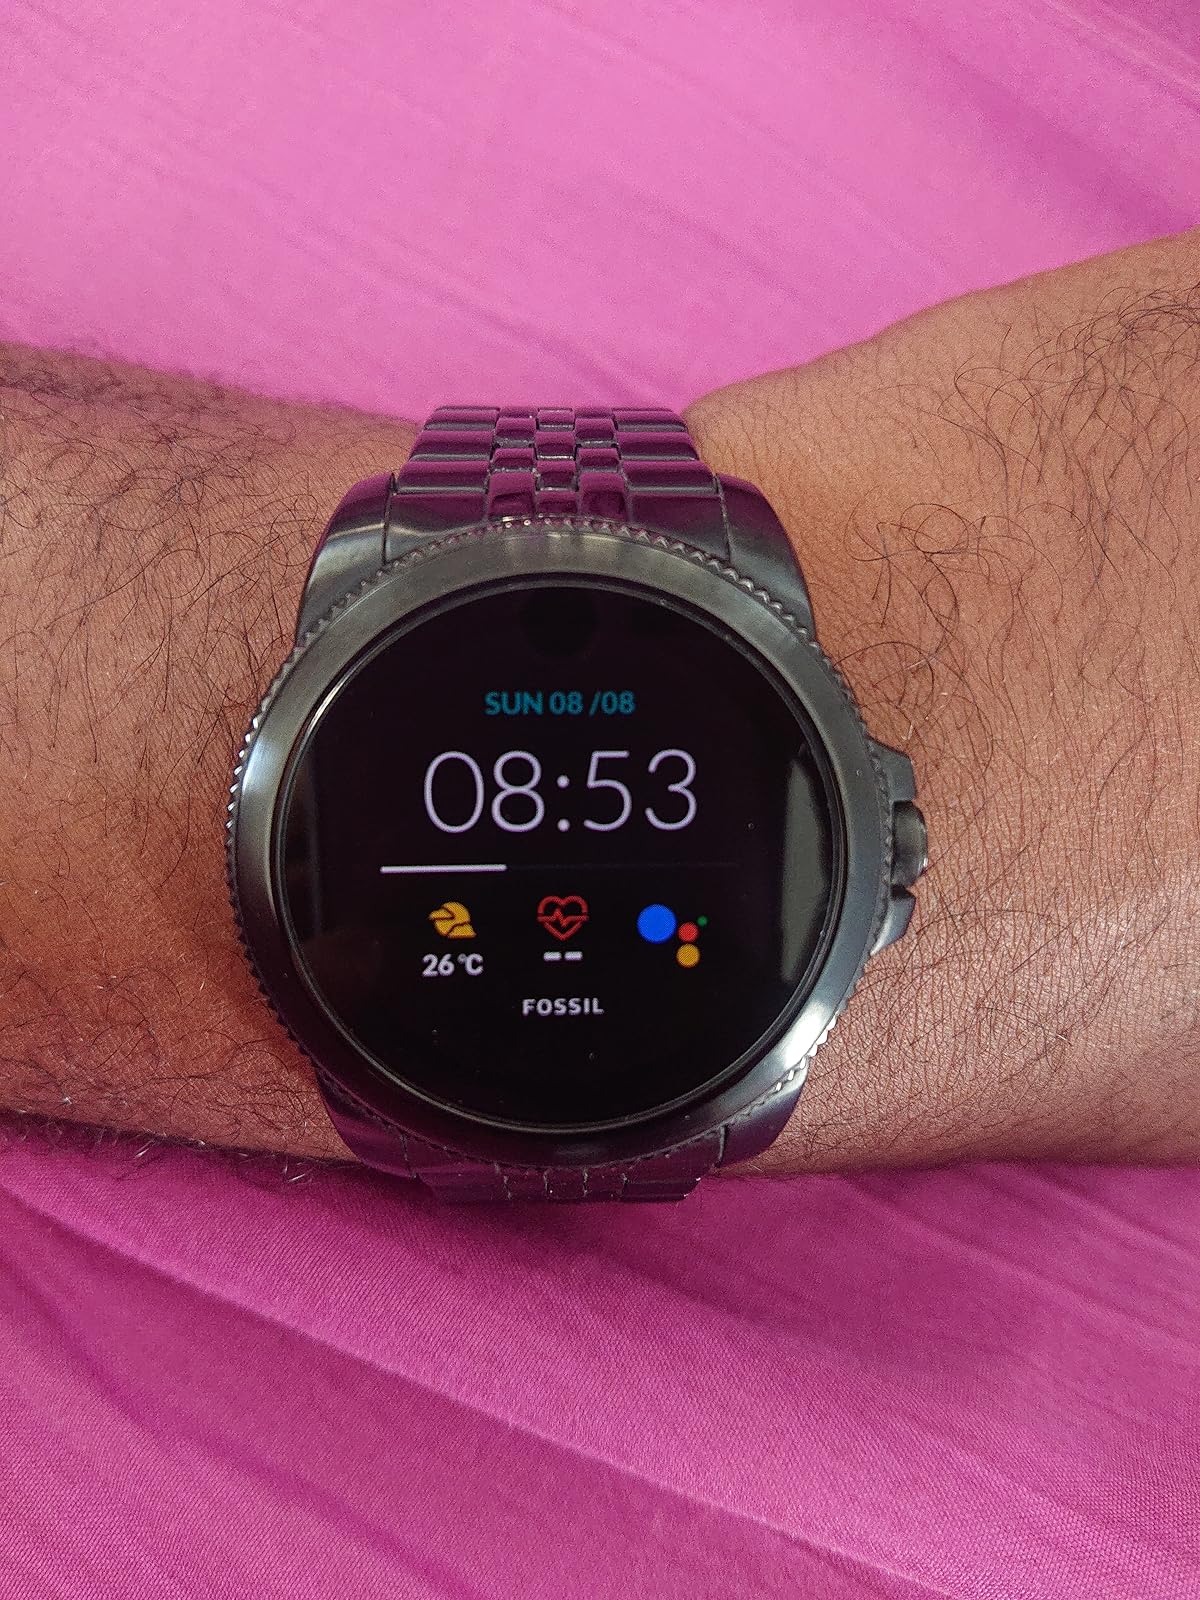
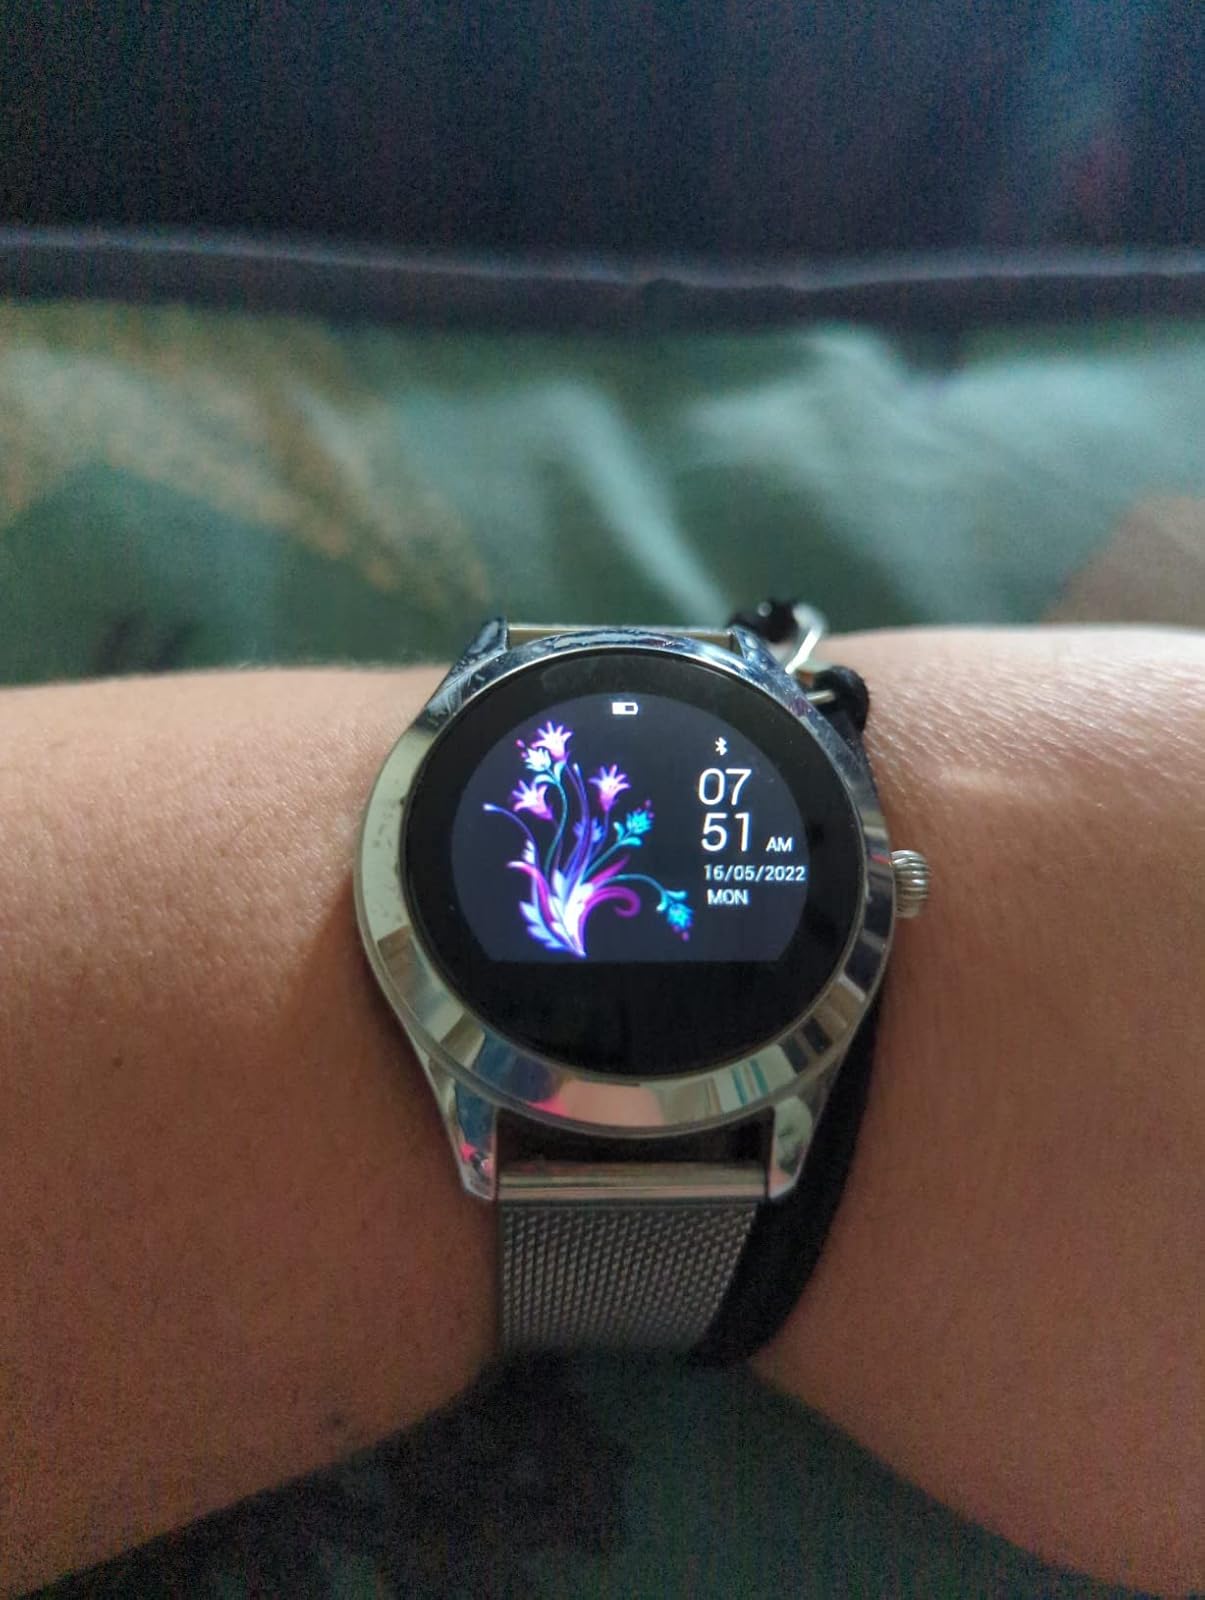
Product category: smartwatch
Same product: no